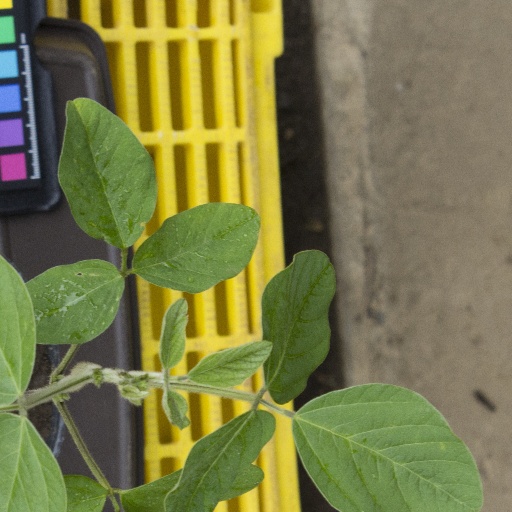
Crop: soybean